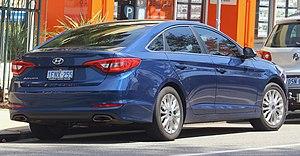
La Sonata est une automobile familiale conçue par le constructeur sud-coréen Hyundai. Elle a été lancée pour la première fois en 1985 et a connu 7 générations : 1985 - 1987, 1988 - 1993, 1993 - 1998, 1998 - 2004, 2004 - 2009, 2009 - 2014, 2014 - ...